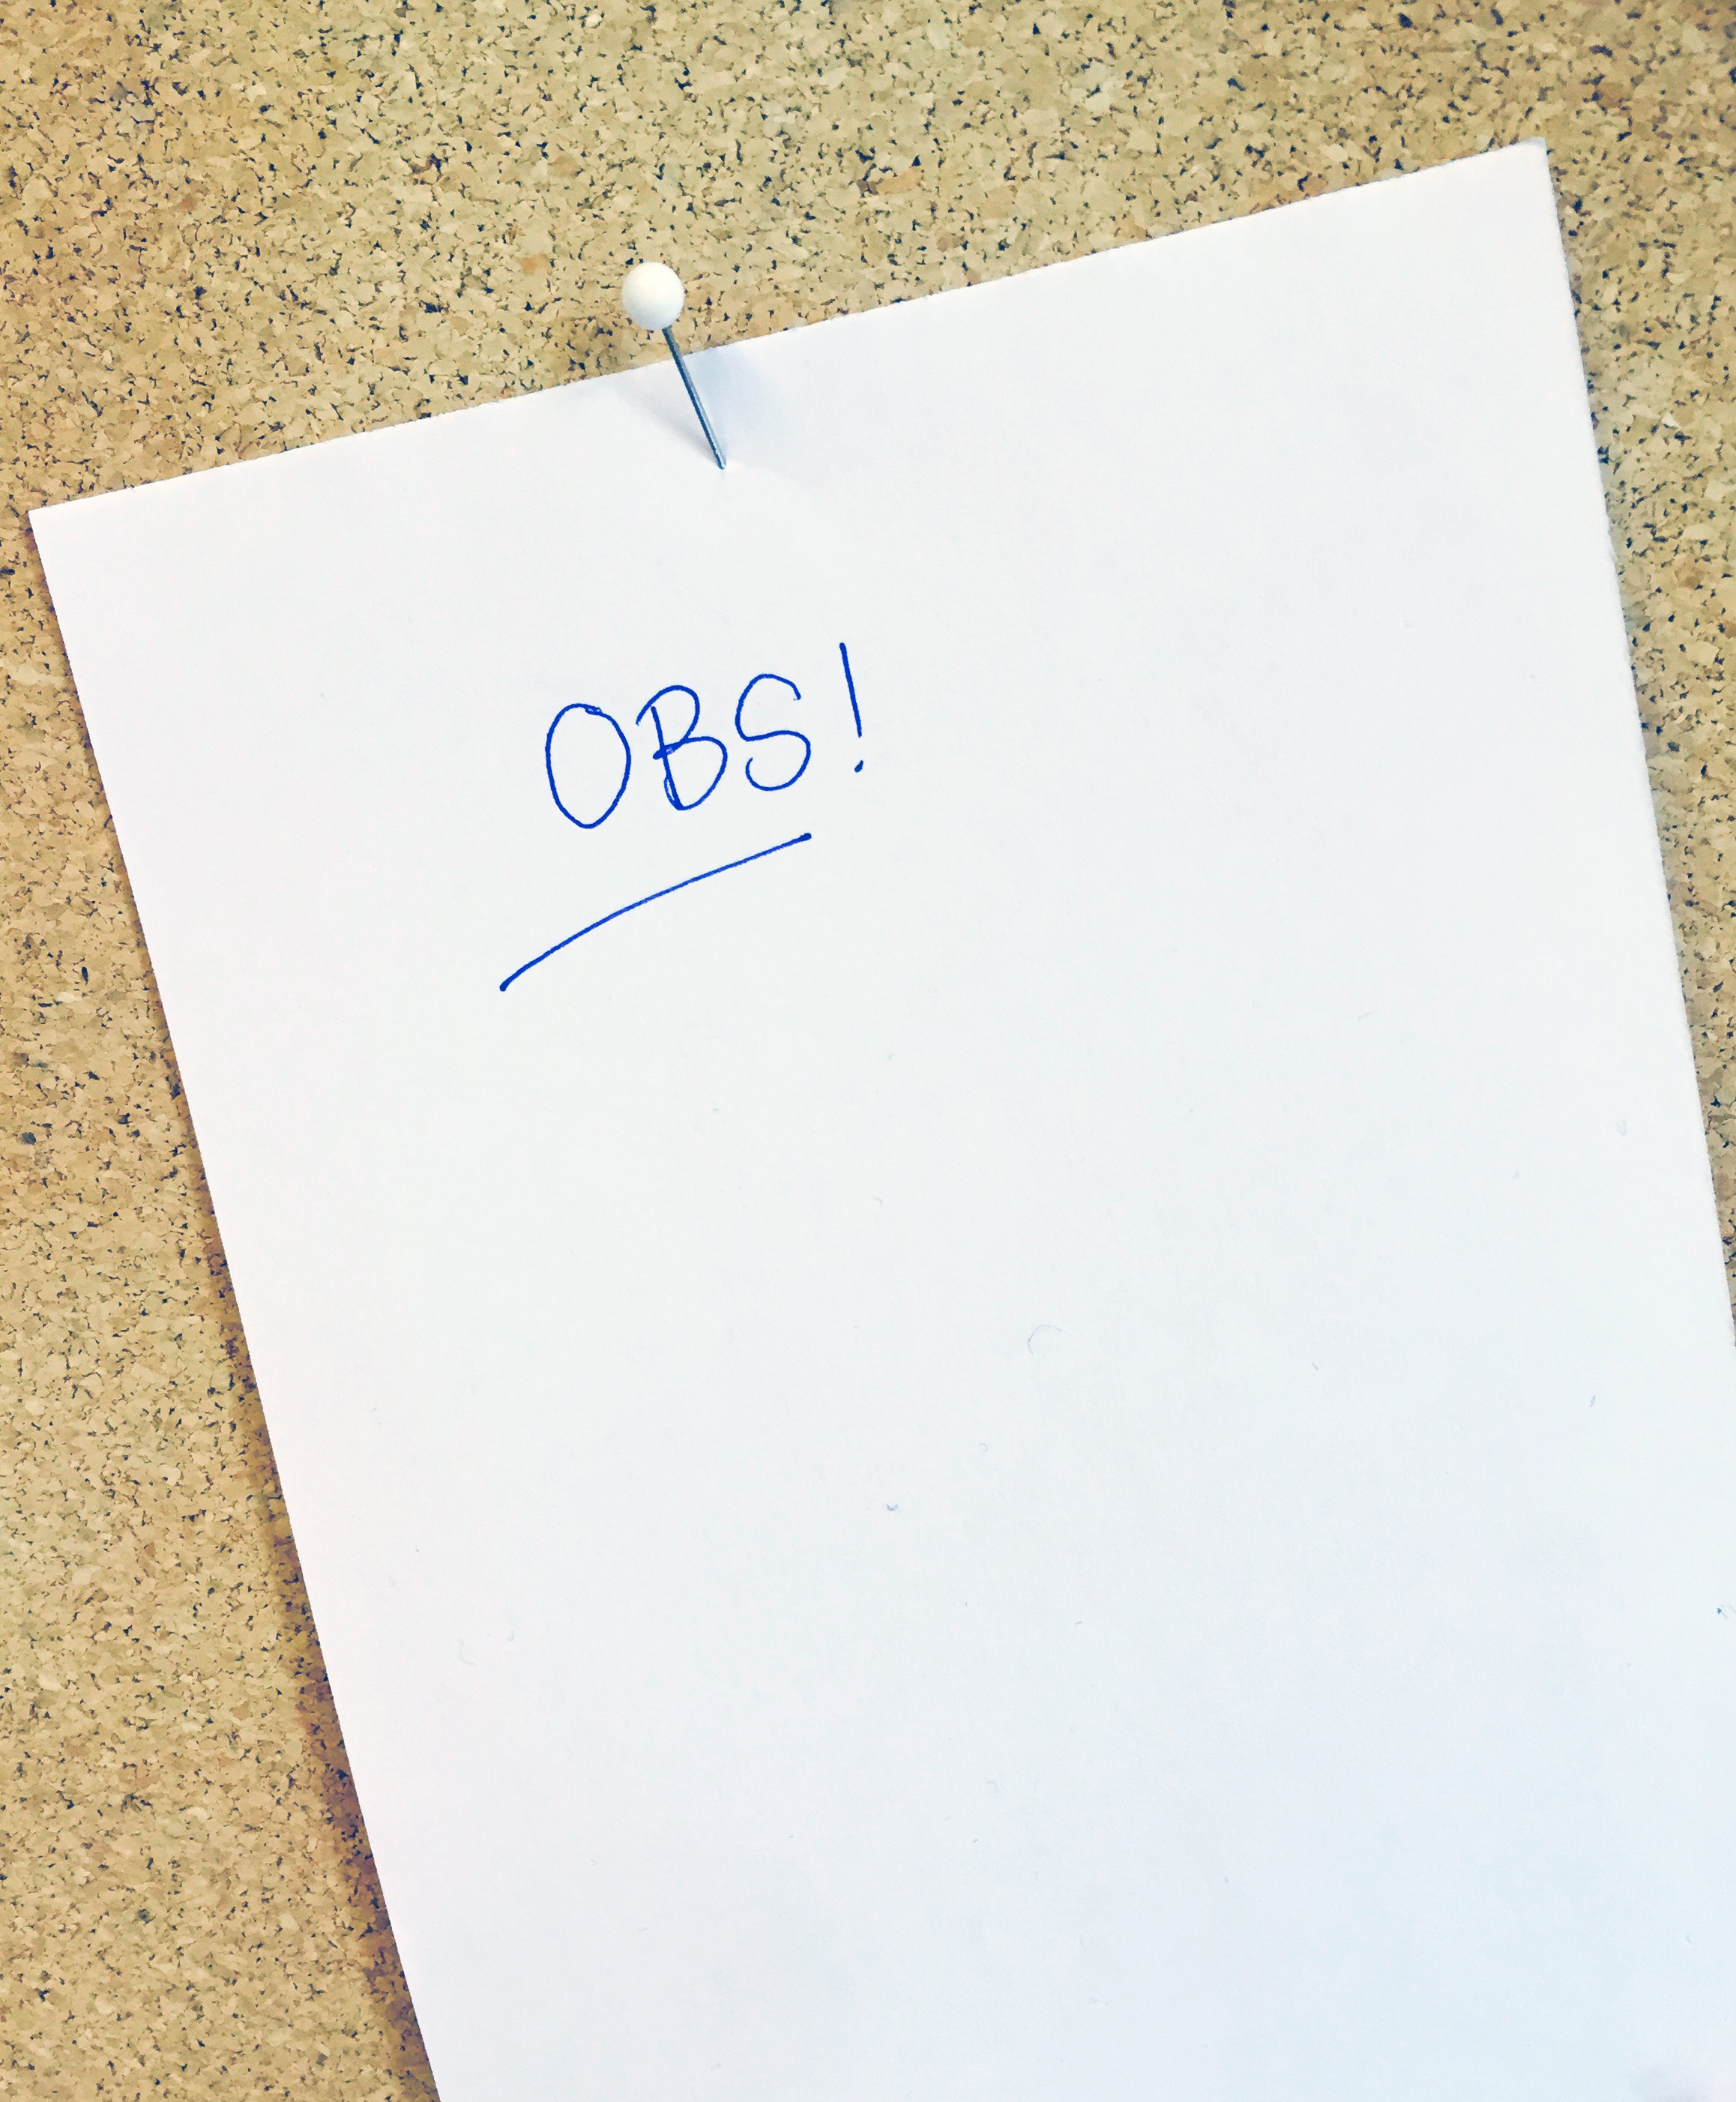
writing, meeting, note, brand, patch, font, project, text, planning, document, teaching, workplace, listing, working environment